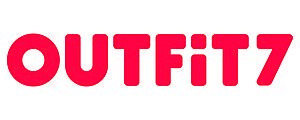
Outfit7 Limited est l'entreprise multinationale qui a créé Talking Tom et ses Amis. Outfit7 Ltd. créé Talking Tom en 2010 et son remake en juillet 2015, il y a maintenant 6 personnages et un total de 14 applications dans le Talking Tom et ses Amis.